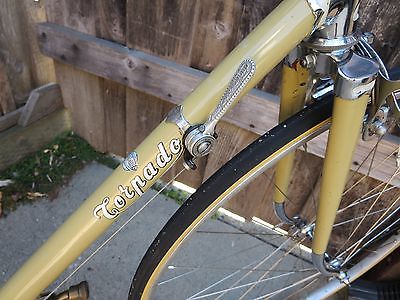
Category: bicycle